Postenpflicht

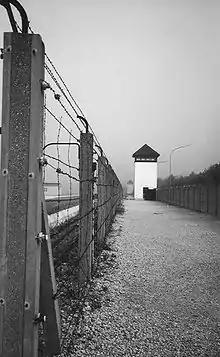
Fence and guard watch tower at Dachau

The Postenpflicht (German: "Duty of guards") was a general order issued to SS-Totenkopfverbände guards in Nazi concentration camps to summarily execute insubordinate prisoners. The order required guards to shoot prisoners who engaged in resistance or escape attempts, without warning; failing to do so would result in dismissal or arrest. The "Postenpflicht" was originally issued on October 1, 1933, for guards at Dachau concentration camp, but was later extended to other concentration camps.